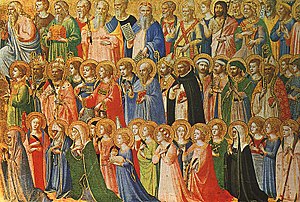
Allehelgensdag
Fra Angelico, Kristi forløbere med helgener og martyrer, 1420'erne
Allehelgensdag er i den danske folkekirke den 1. søndag i november.